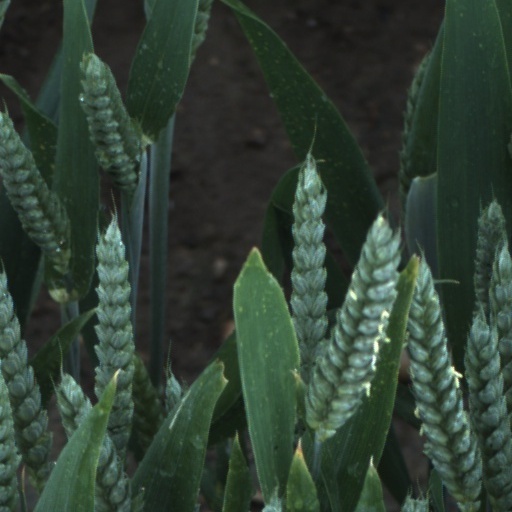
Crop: wheat